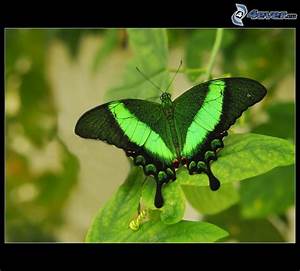
Label: butterfly